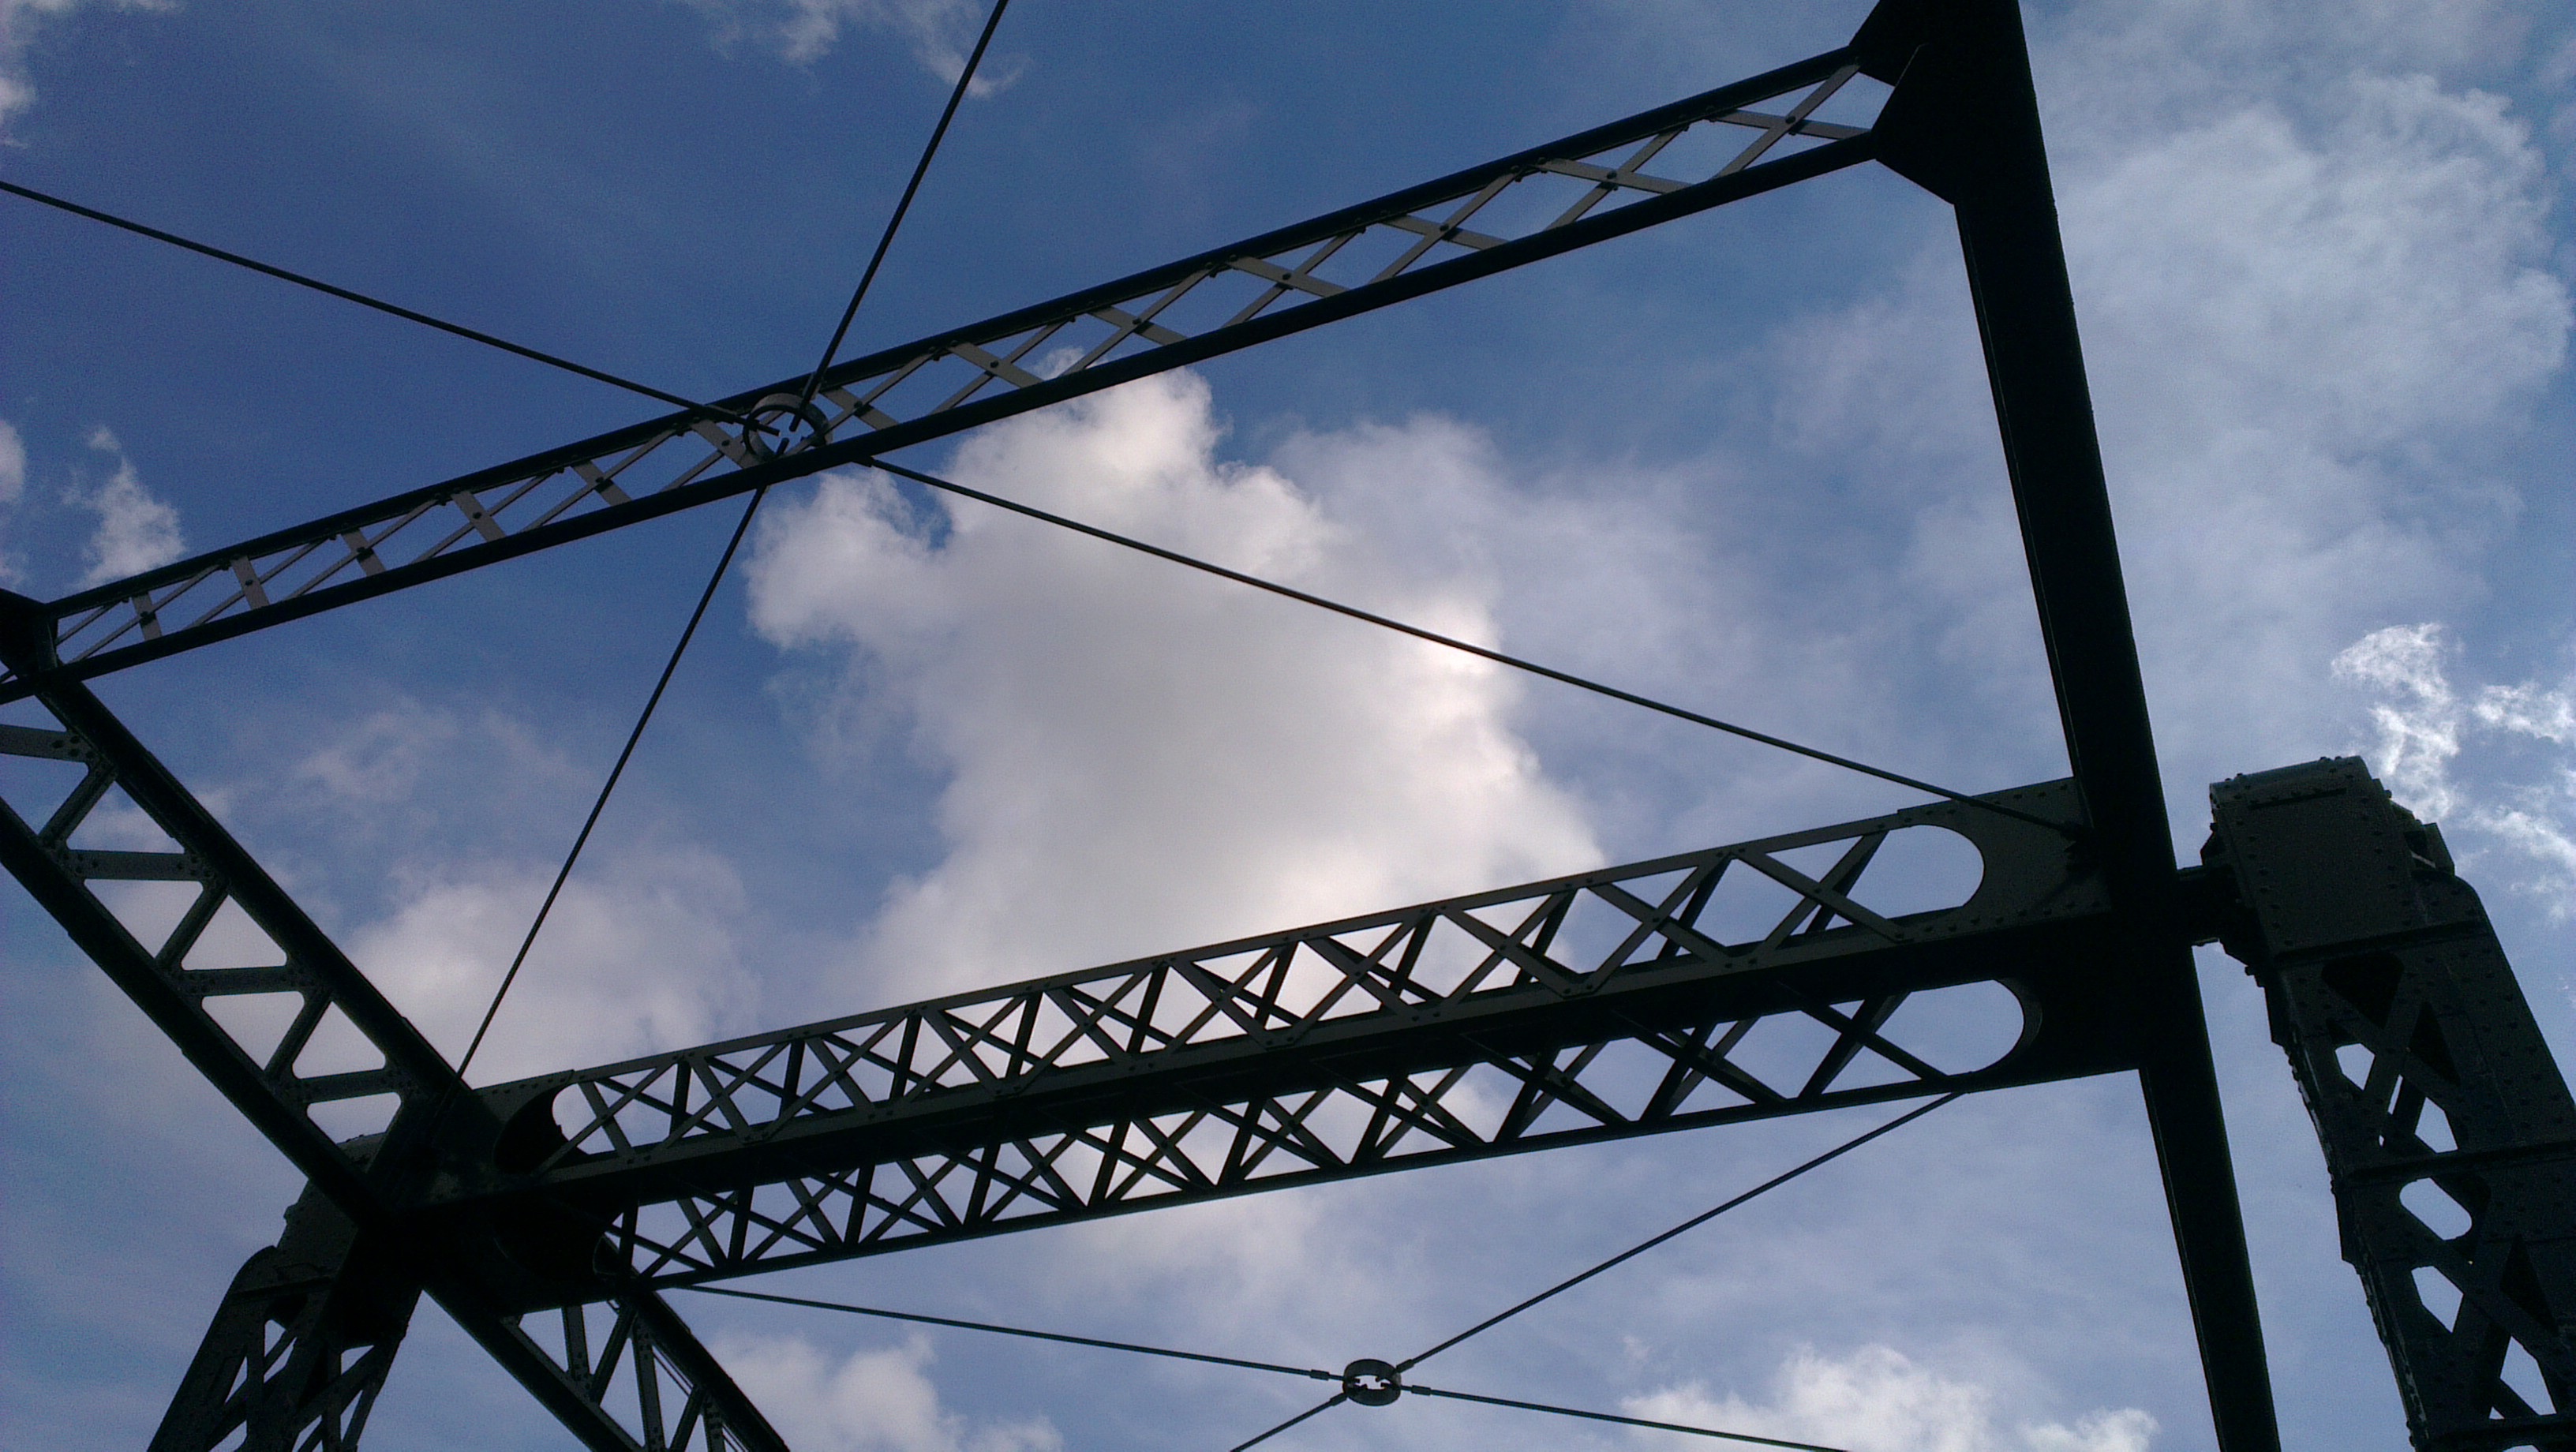
sky, bridge, air, line, tower, mast, blue, electricity, amsterdam, transmission tower, outdoor structure, overhead power line